Leslie George Bull

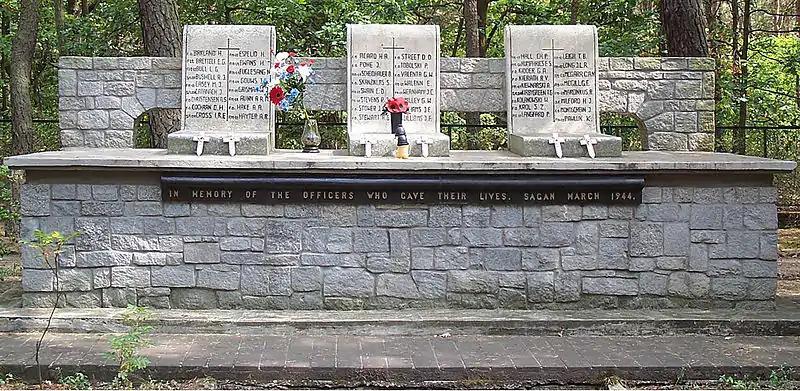
Memorial to "The Fifty" down the road toward Żagań (Bull is on the left)

On 25 March 2012, the Czech Republic held a ceremony honouring these men and unveiling a plaque in their memory in the city of Most (formerly Brux) where they were murdered. The Czech Air Force organised a fly past and a Guard of Honour at the ceremony, which took place on the 68th anniversary of their escape. Members of the families of the four airmen met for the first time at this event.